Keith Alan Morris

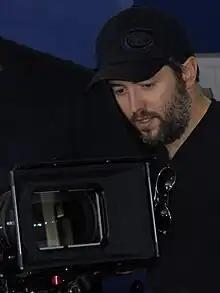
Writer/director Keith Alan Morris

Keith Alan Morris (born October 9, 1972 in South Bend, Indiana) is an American writer/film director and producer. His most notable films include "Gutter King", "Flying Tiger", and "The Clinic", all of which screened at the Cannes Film Fest Market. He wrote and directed the documentary "R.U.B.s" in the Guggenheim Museum's "Art of the Motorcycle" exhibit.